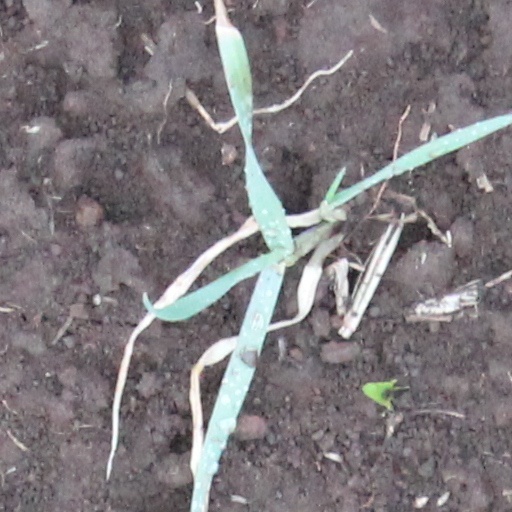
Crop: wheat